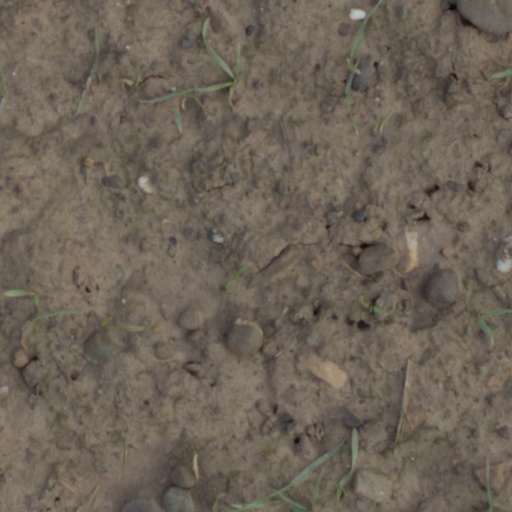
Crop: wheat